Hydrocarbon

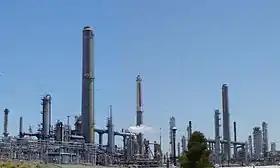
Oil refineries are one way hydrocarbons are processed for use. Crude oil is processed in several stages to form desired hydrocarbons, used as fuel and in other products.

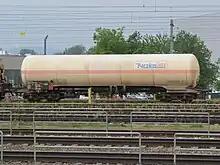
Tank wagon 33 80 7920 362–0 with hydrocarbon gas at Bahnhof Enns (2018)

The predominant use of hydrocarbons is as a combustible fuel source. Methane is the predominant component of natural gas. C through C alkanes, alkenes, cycloalkanes, and aromatic hydrocarbons are the main components of gasoline, naphtha, jet fuel, and specialized industrial solvent mixtures. With the progressive addition of carbon units, the simple non-ring structured hydrocarbons have higher viscosities, lubricating indices, boiling points, and solidification temperatures. At the opposite extreme from methane lie the heavy tars that remain as the "lowest fraction" in a crude oil refining retort. They are collected and widely utilized as roofing compounds, pavement material (bitumen), wood preservatives (the creosote series) and as extremely high viscosity shear-resisting liquids.